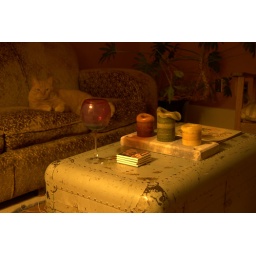
My cat and some candles on a table in my living room.